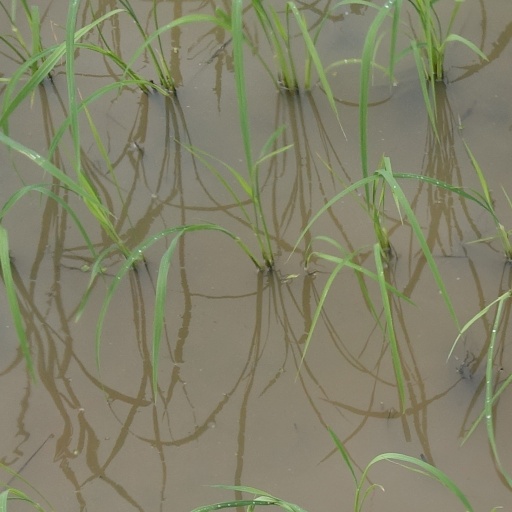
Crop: rice